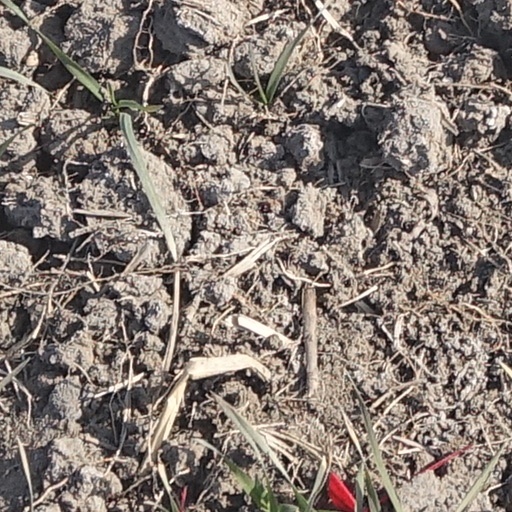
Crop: wheat